Bob Ostertag

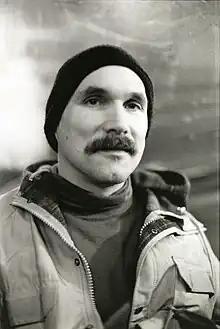
Ostertag in 2003

Robert "Bob" Ostertag (born April 19, 1957) is an American musician, writer, and political activist based in San Francisco. He has published seven books, one feature film, a DVD, twenty-six albums, and collaborated with numerous musicians.